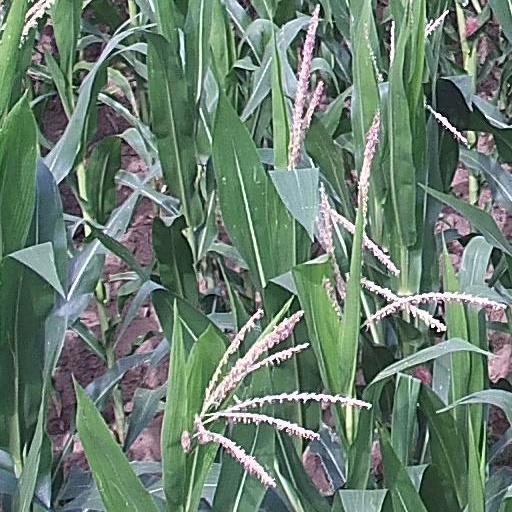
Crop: maize; corn